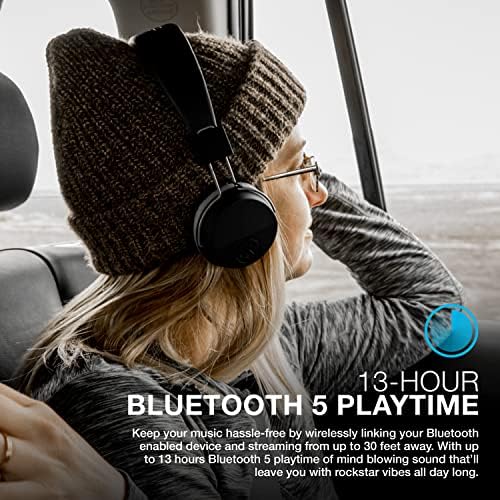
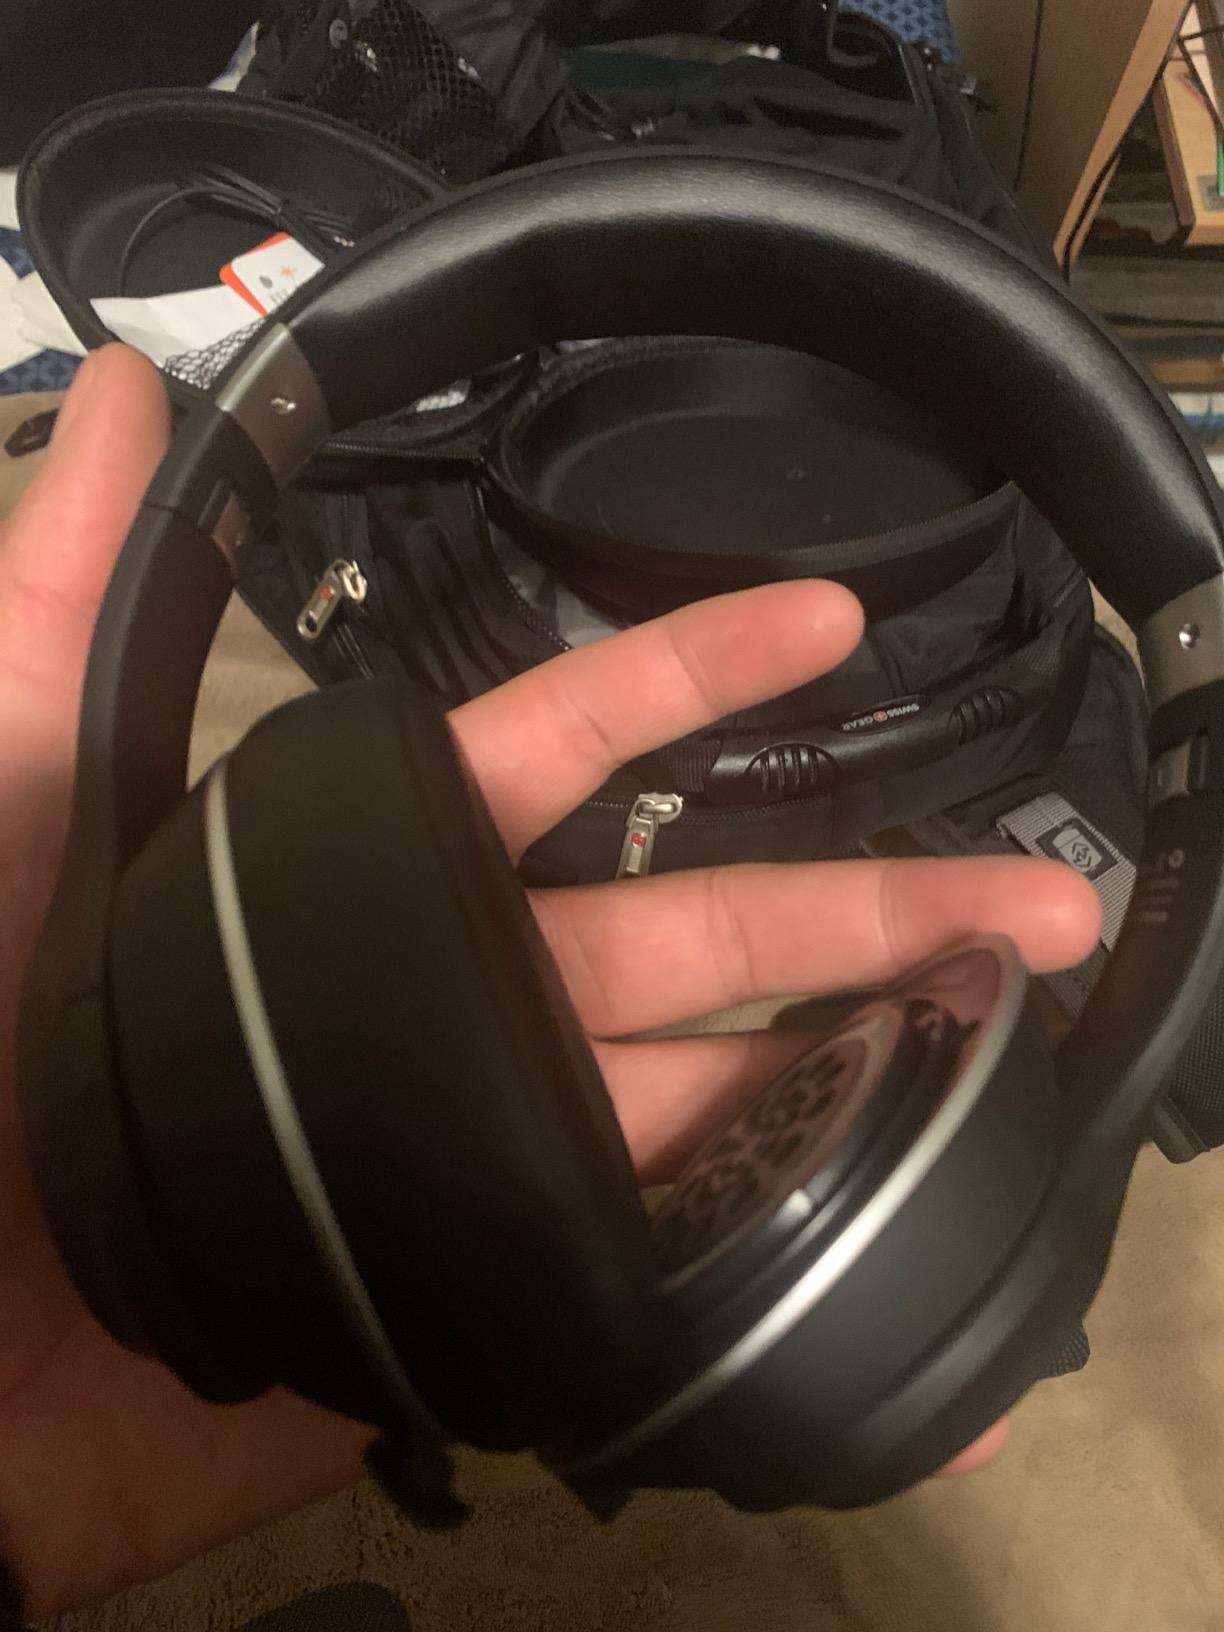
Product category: headphones
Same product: no